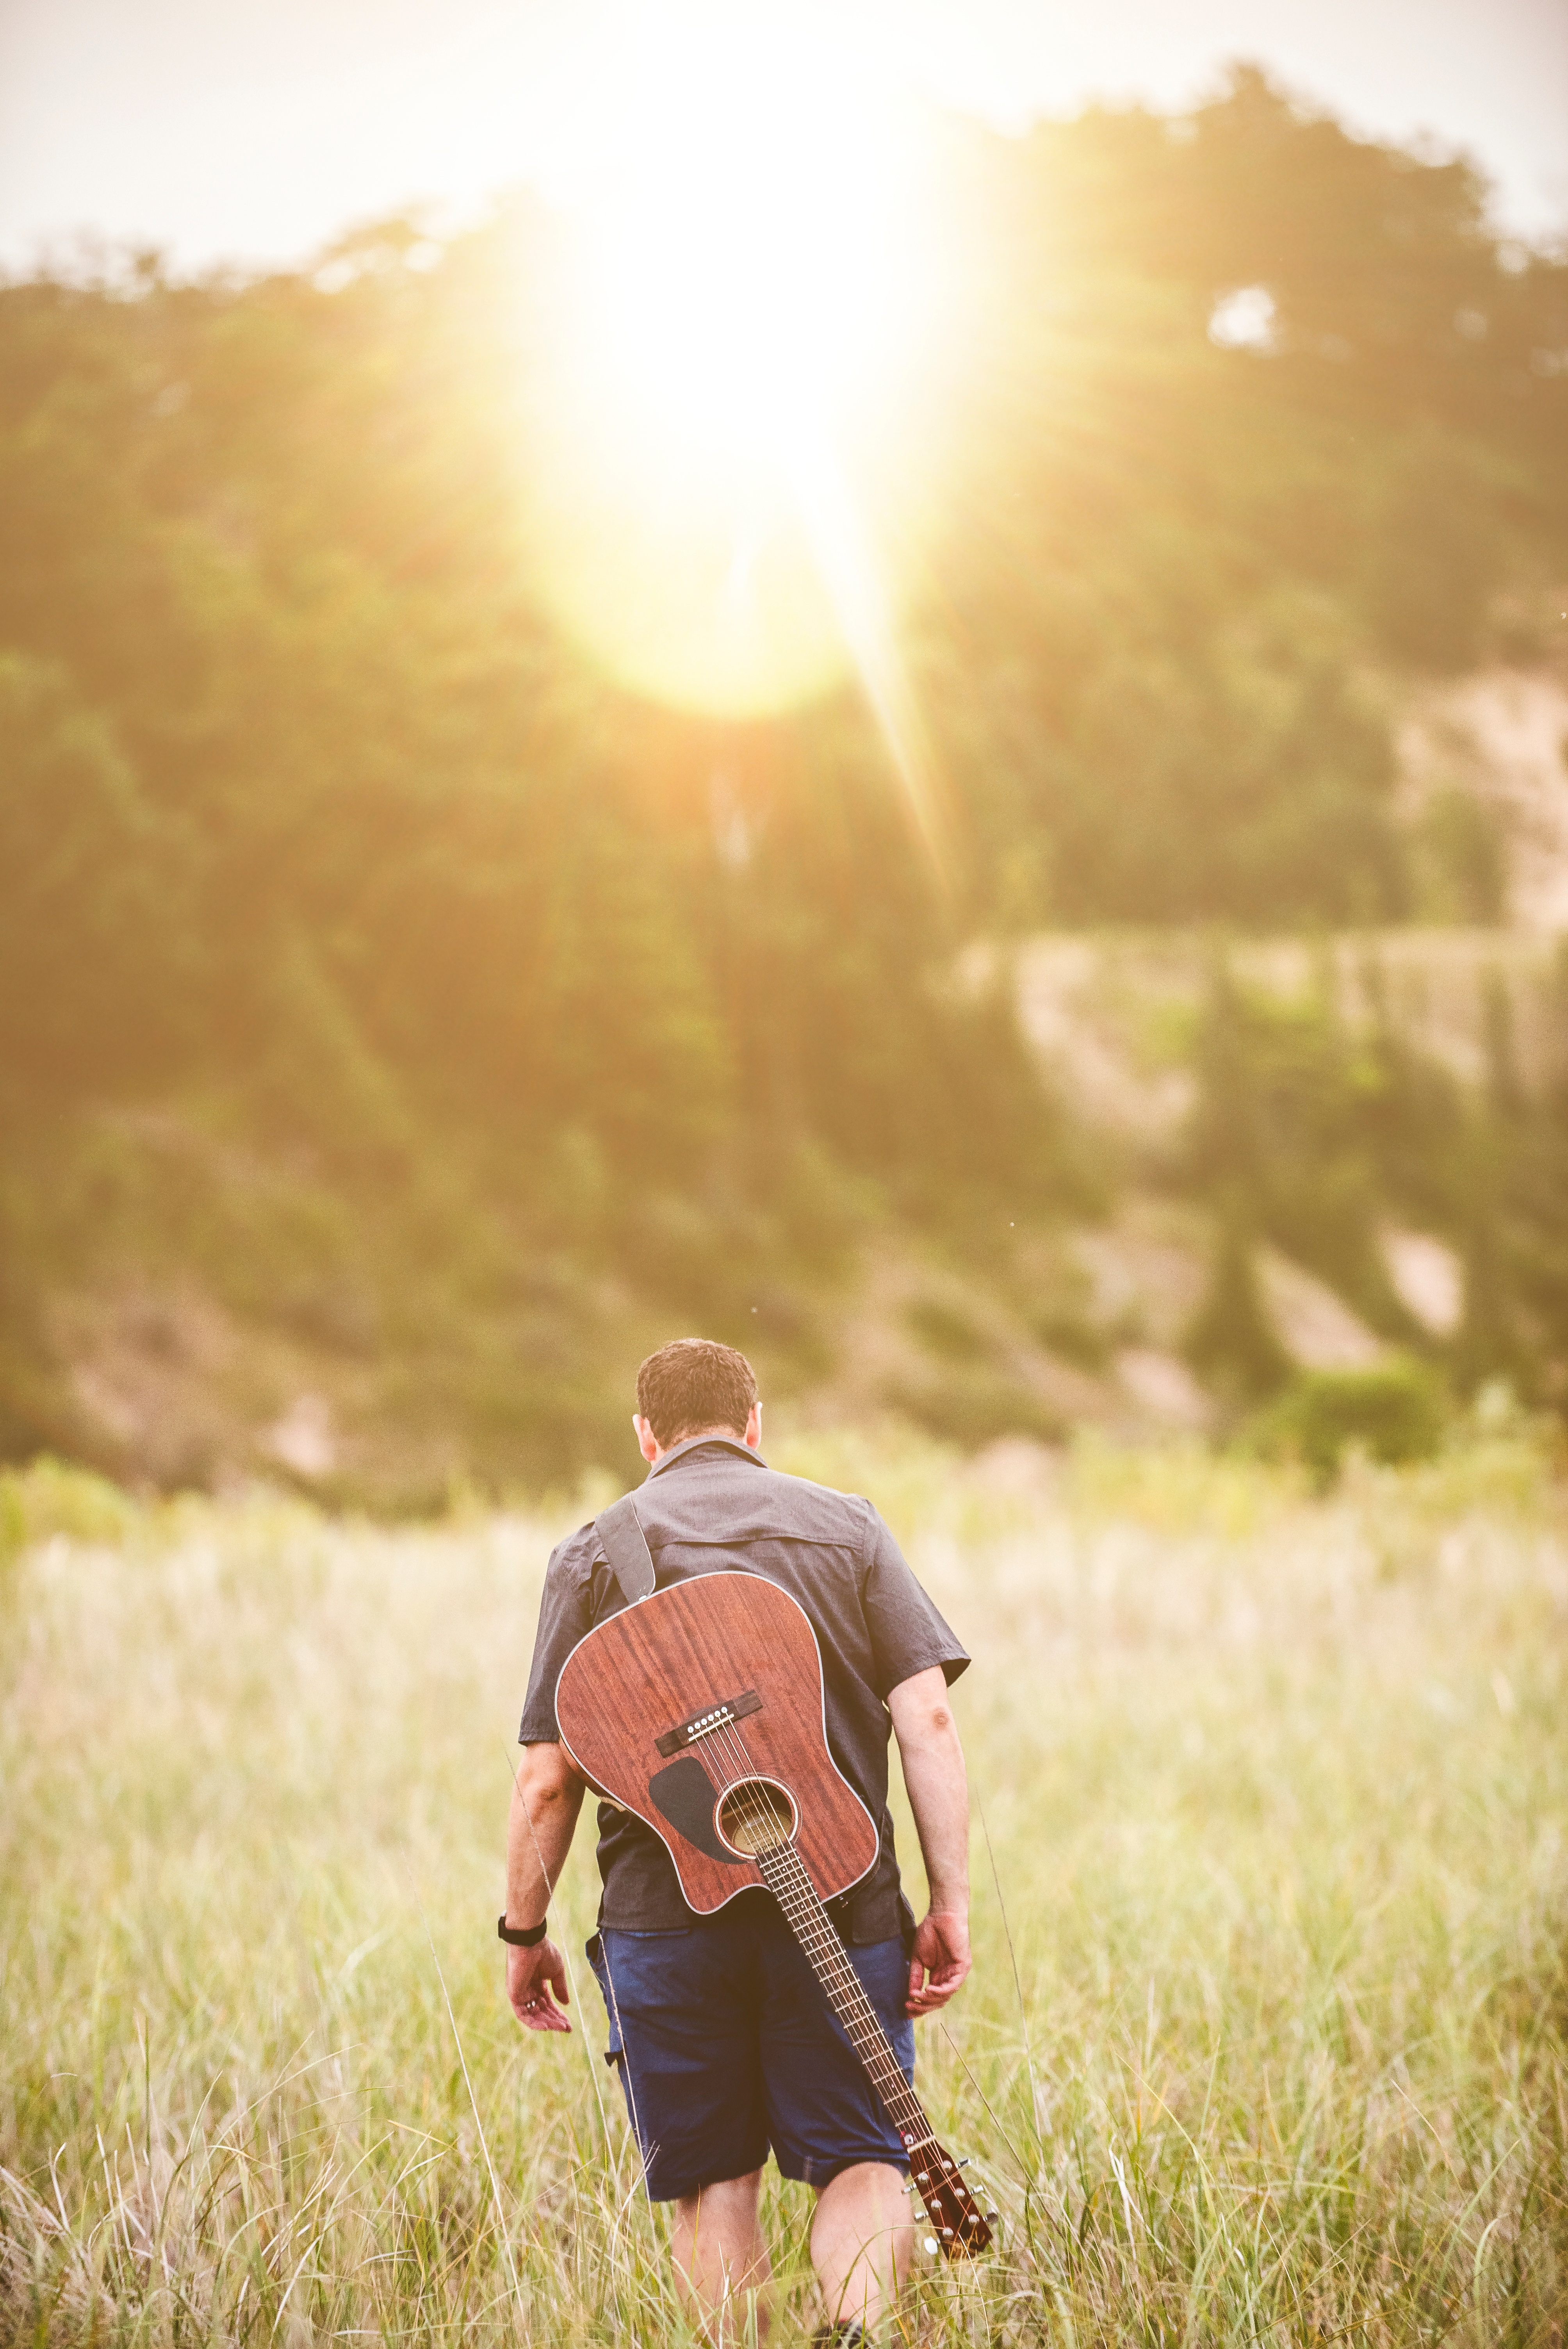
man, grass, person, sunset, field, photography, meadow, sunlight, morning, guitar, romance, photograph